Mbalmayo

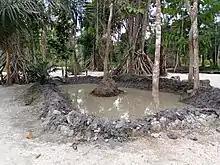
Fish farming

It is also a commercial centre due to its position at the junction of three transportation routes: it lies on the main road south from Yaoundé; it is the terminus of the Camrail railway from Douala; and serves as a river port on the Nyong River, which is seasonally navigable for from Mbalmayo east to Abong Mbang. In order to improve and to increase its economic activities, the Government of Cameroon in 1989, through partnership with the African Development Bank was able to construct a 101 km road that links Mbalmayo with Ebolowa, the capital of the South Province. Amongst its economic activities, Timber exploration is a major source of revenue for Mbalmayo and Cameroon in general. There is the Mbalmayo's forest reserve which is one of Cameroon's oldest forest reserve. Other cash crops include palm oil, palm kernel oil, coffee and cocoa.